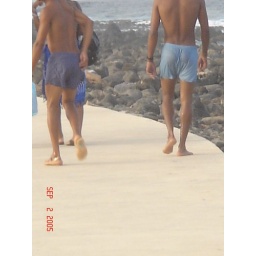
sexy boys at the beach in mindelo